Birdwood (Charlottesville, Virginia)

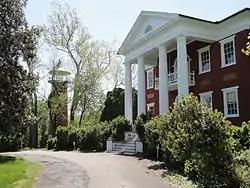
Birdwood and water tower, April 2013

Birdwood is a historic home located on the grounds of the University of Virginia's Birdwood Golf Course near Charlottesville, Albemarle County, Virginia. The documented history of what would come to be known as Birdwood began in the early 18th century, when David Lewis acquired the property in a 3,000 acre land grant from the Crown. Four other owners purchased several hundred acres of this grant over the next 150 years, including John Dabney in 1759, John Kerr in 1793, Hoare Browse Trist in 1800, and William Garth in 1810.